Sky position (RA, Dec in degrees): 229.606, 4.742
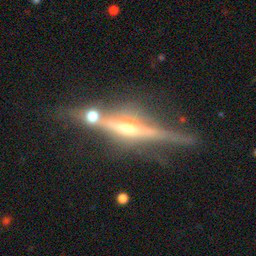
Galaxy morphology: Edge-on Galaxies with Bulge